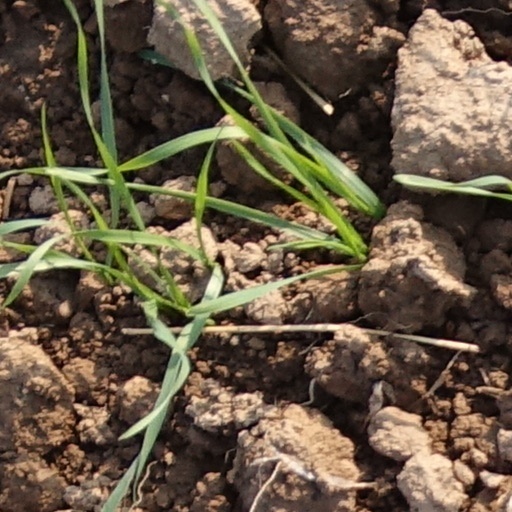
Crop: wheat